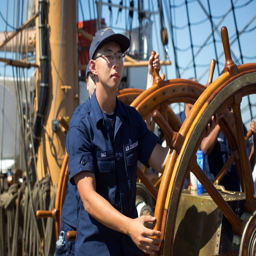
a cadet holds a wheel aboard ship .